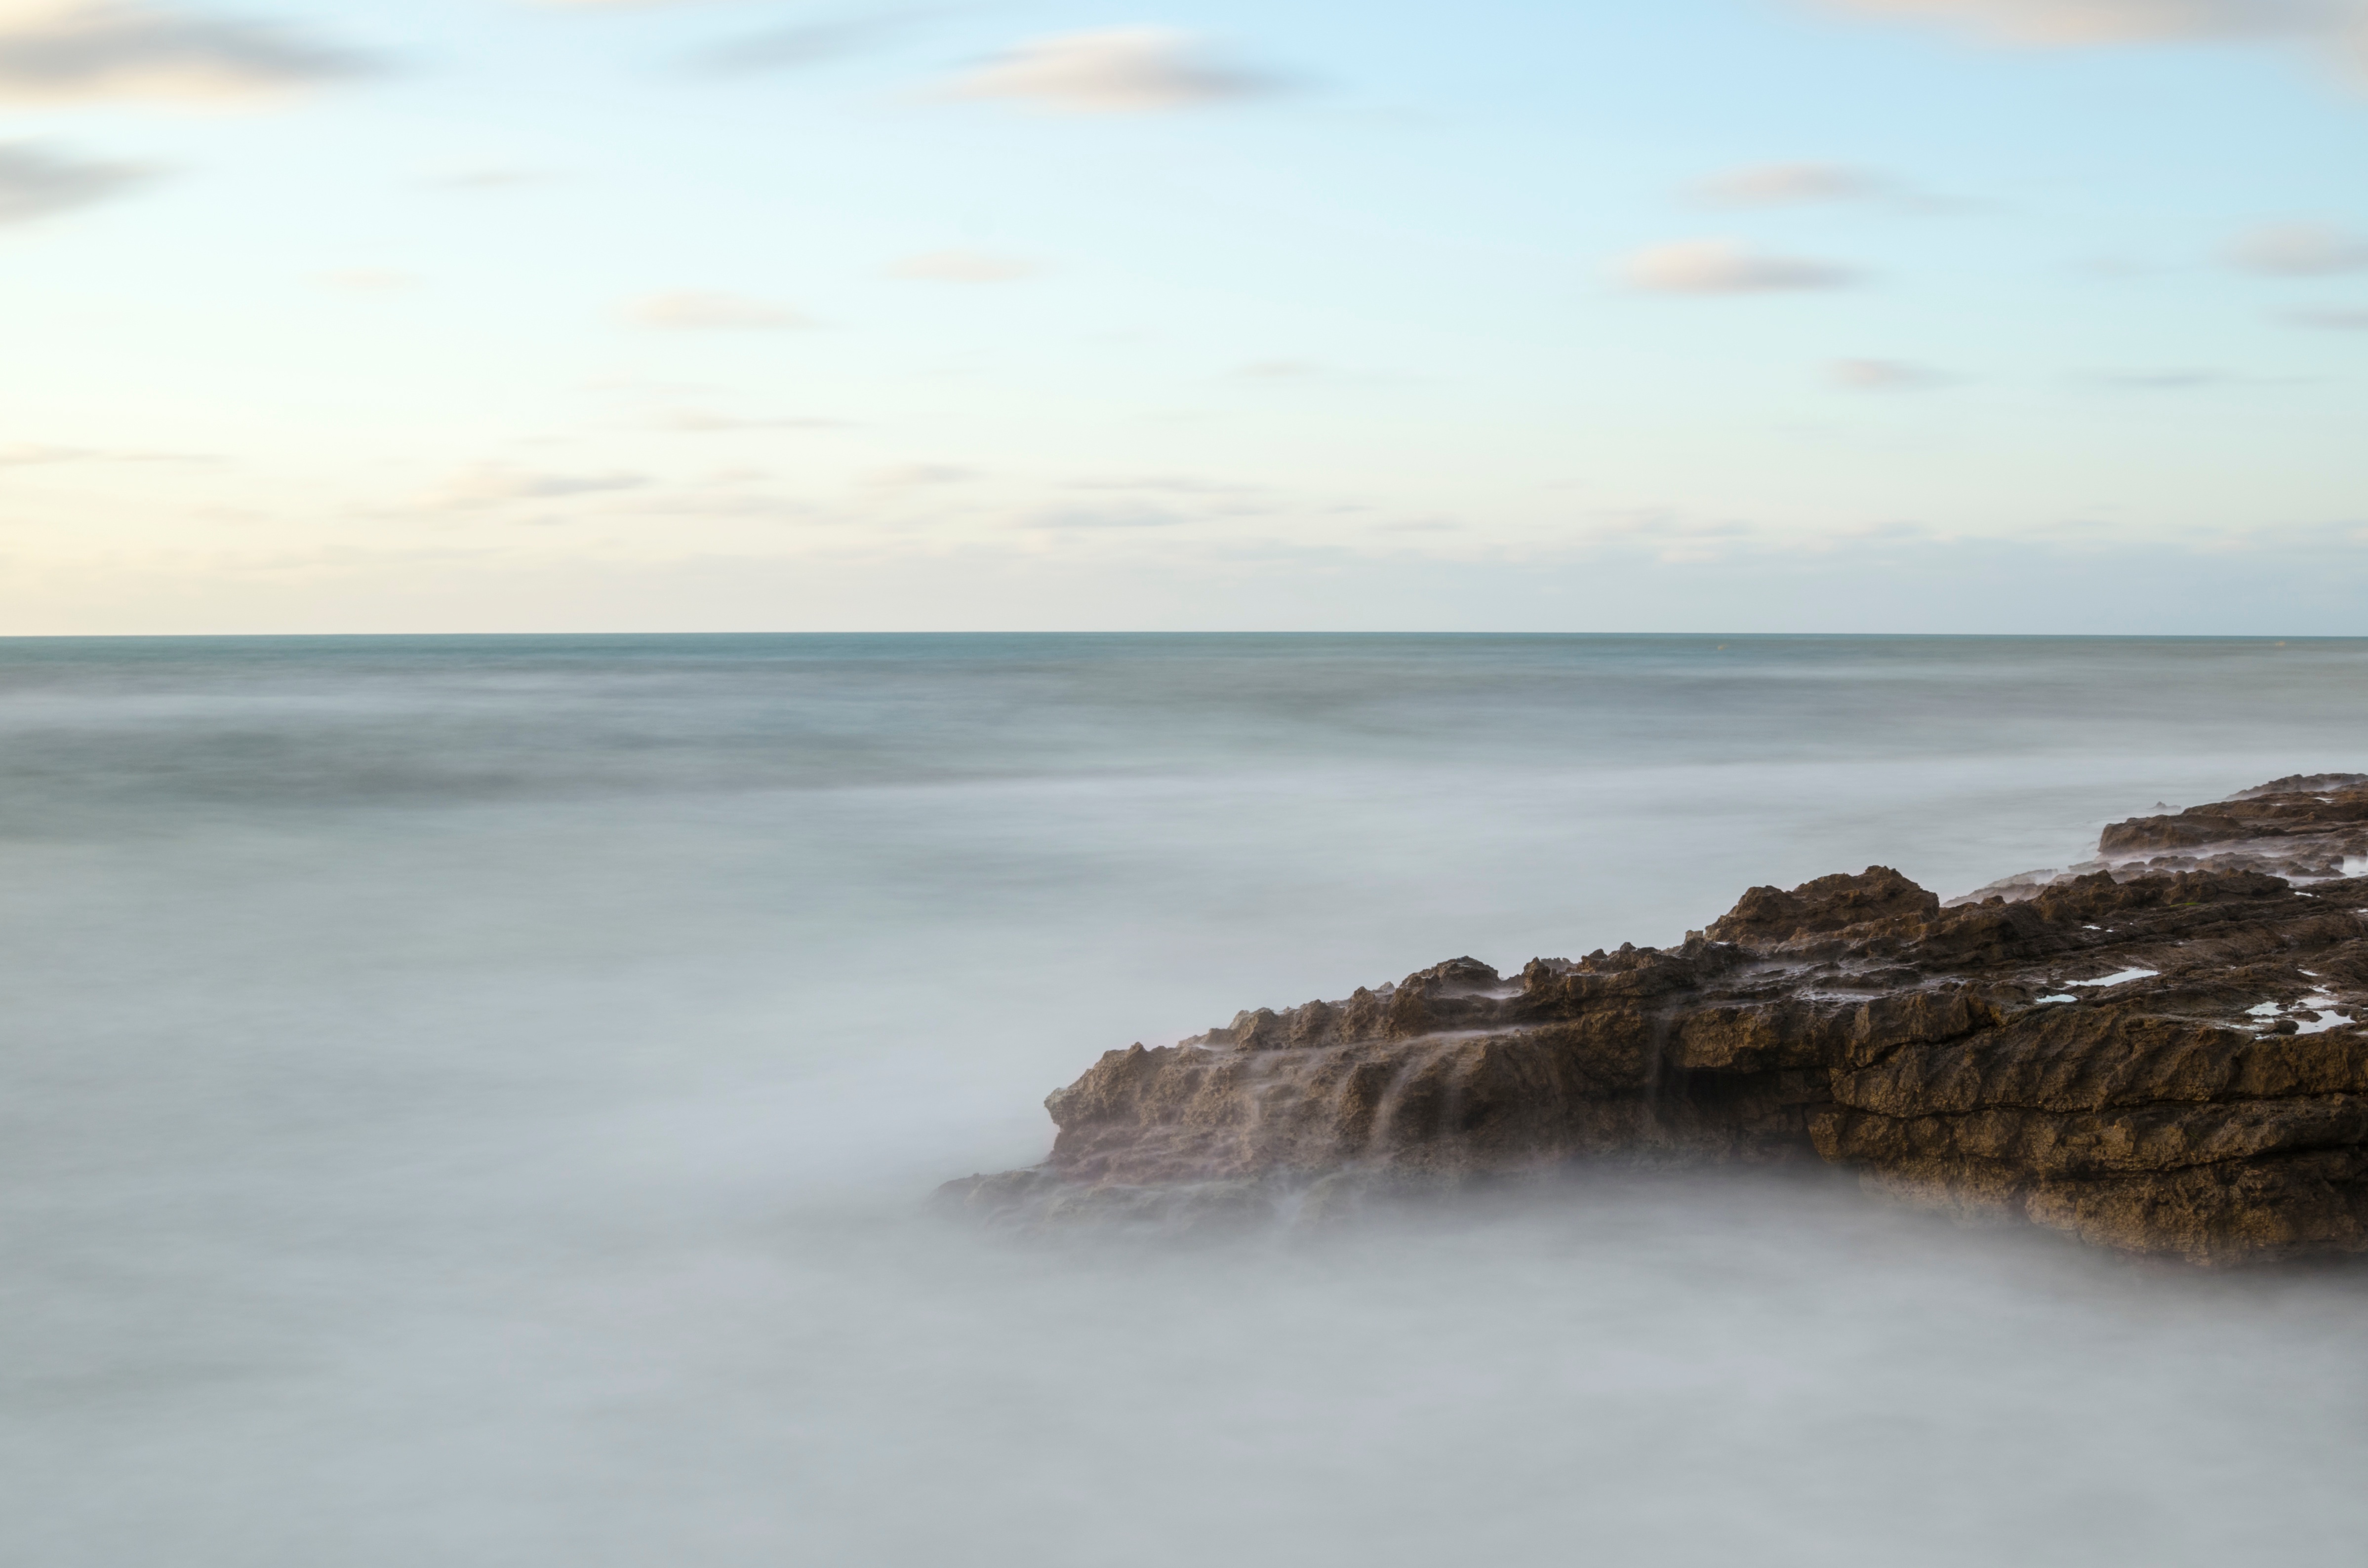
beach, sea, coast, sand, rock, ocean, horizon, cloud, fog, sunrise, morning, shore, wave, dawn, cliff, bay, terrain, material, body of water, atmospheric phenomenon, wind wave